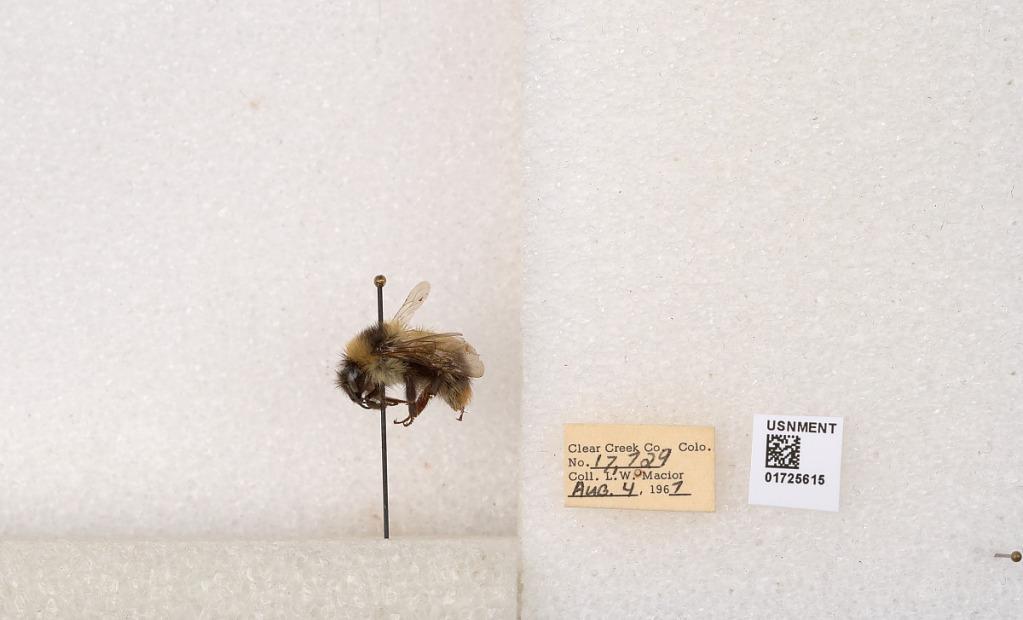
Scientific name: Bombus kirbyellus
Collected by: L. Macior
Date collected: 1967-8-4
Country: United States
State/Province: Colorado
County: Clear Creek
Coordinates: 39.6891, -105.644